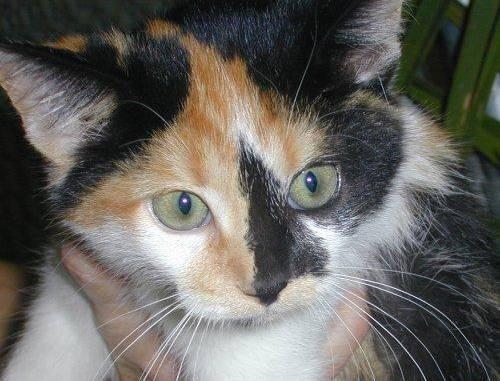
cat